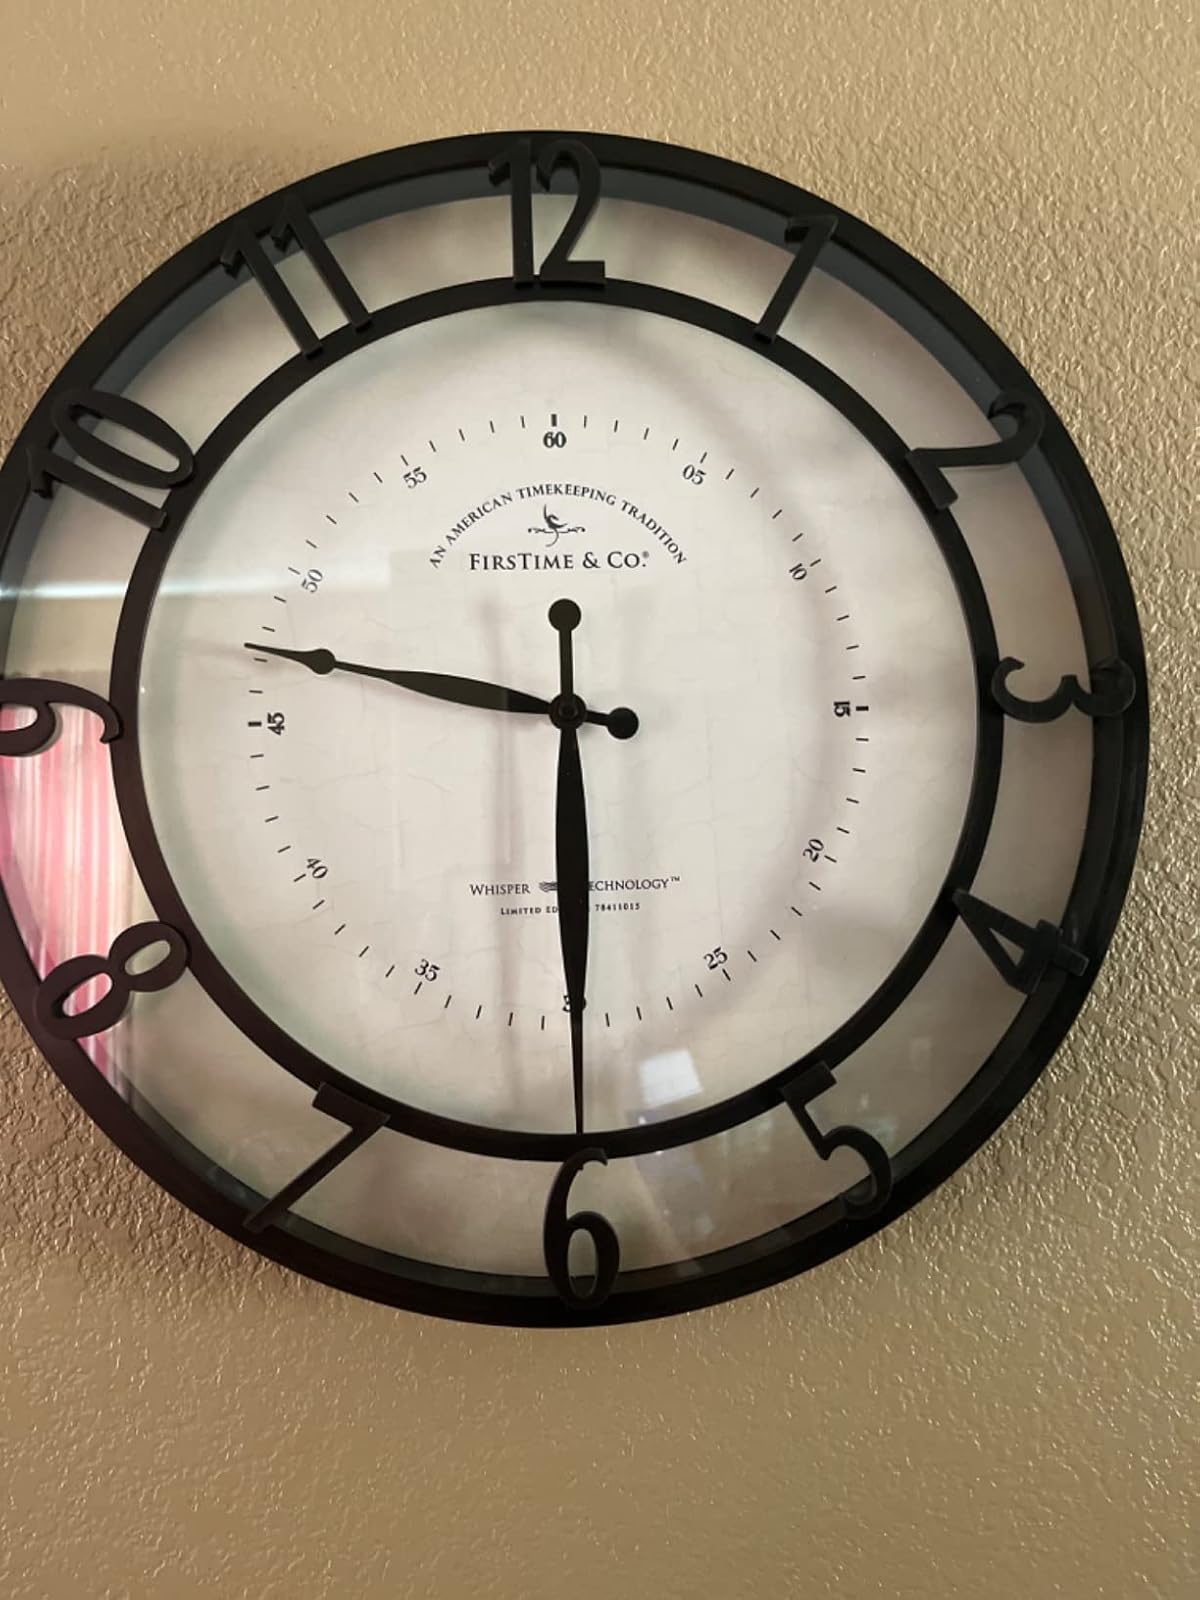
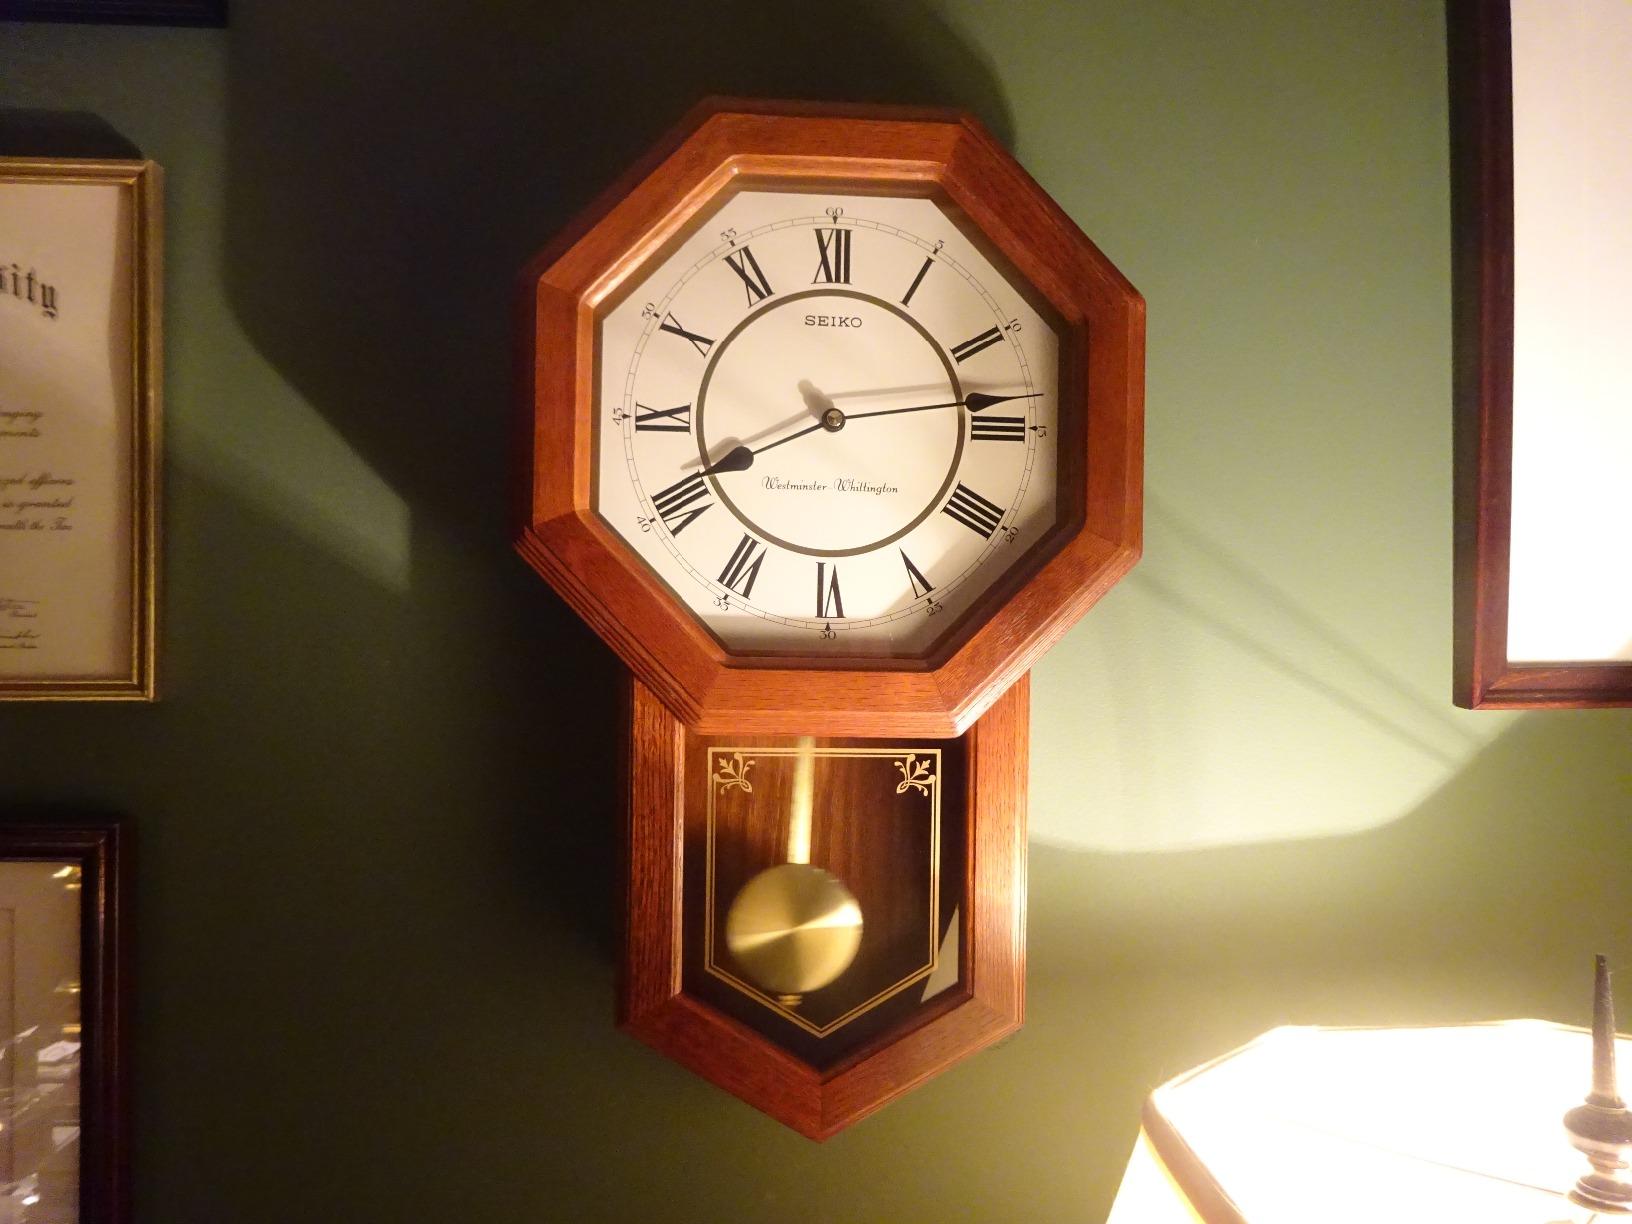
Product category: clock
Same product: no